Ennai Vittu Pogaathe

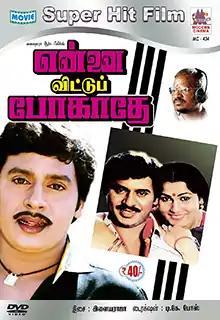
DVD cover

Ennai Vittu Pogaathe is a 1988 Indian Tamil-language drama film, directed by T. K. Bose, starring Ramarajan and Sabitha Anand. It was released on 8 July 1988.